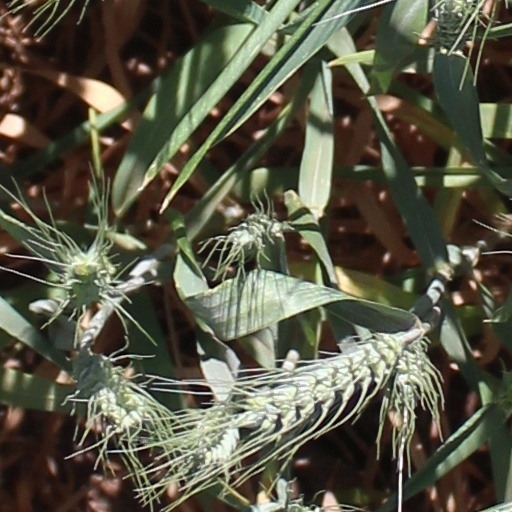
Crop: wheat